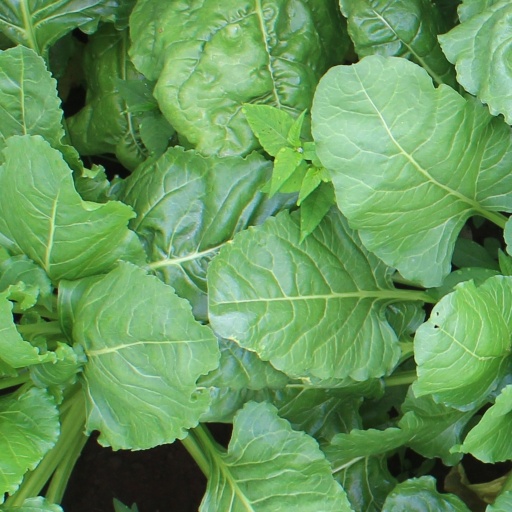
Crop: sugar beet